The Anchorage (Charlottesville, Virginia)

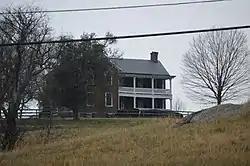
Distant view from U.S. Route 29

The Anchorage is a historic home and farm complex located near Charlottesville, Albemarle County, Virginia. The original section of the house, built about 1825, consists of a two-story, brick hall and parlor plan dwelling with a raised basement and a slate roof. About 1850, a north facing brick wing was added and the house was remodeled to reflect the then popular Italianate and Gothic Revival styles. An existing porch was later made two-story, and, in the early 1900s, a small wood framed kitchen wing was added. Also on the property are a contributing barn and family cemetery.